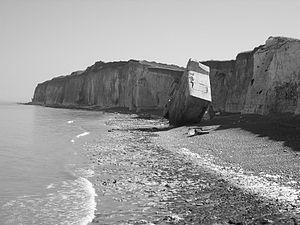
blockhauss Sainte Marguerite
Dans un site prédisposé, le bassin de risque, un risque naturel est la menace qu’un événement intempestif dangereux dû à un phénomène naturel appelé aléa naturel, ait des effets dommageables, imprévus ou mal prévenus, sur les aménagements, les ouvrages et les personnes, les enjeux, plus ou moins graves, voire catastrophiques, selon leur vulnérabilité. Les risques naturels sont des risques environnementaux.